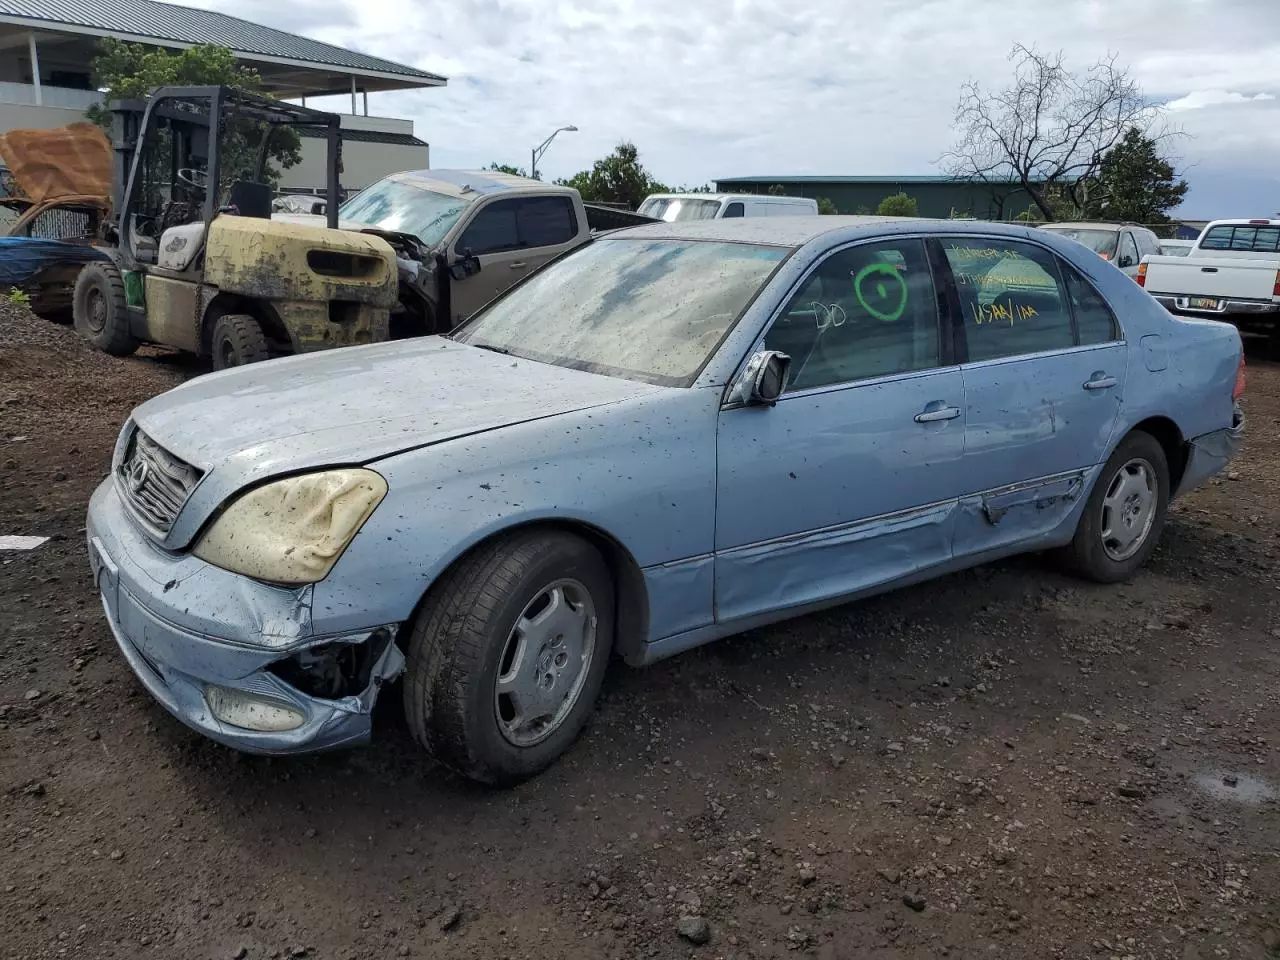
Aucun dommage détecté.
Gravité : aucun